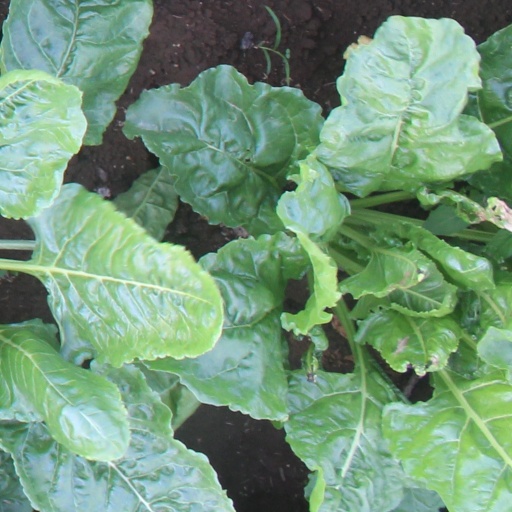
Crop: sugar beet